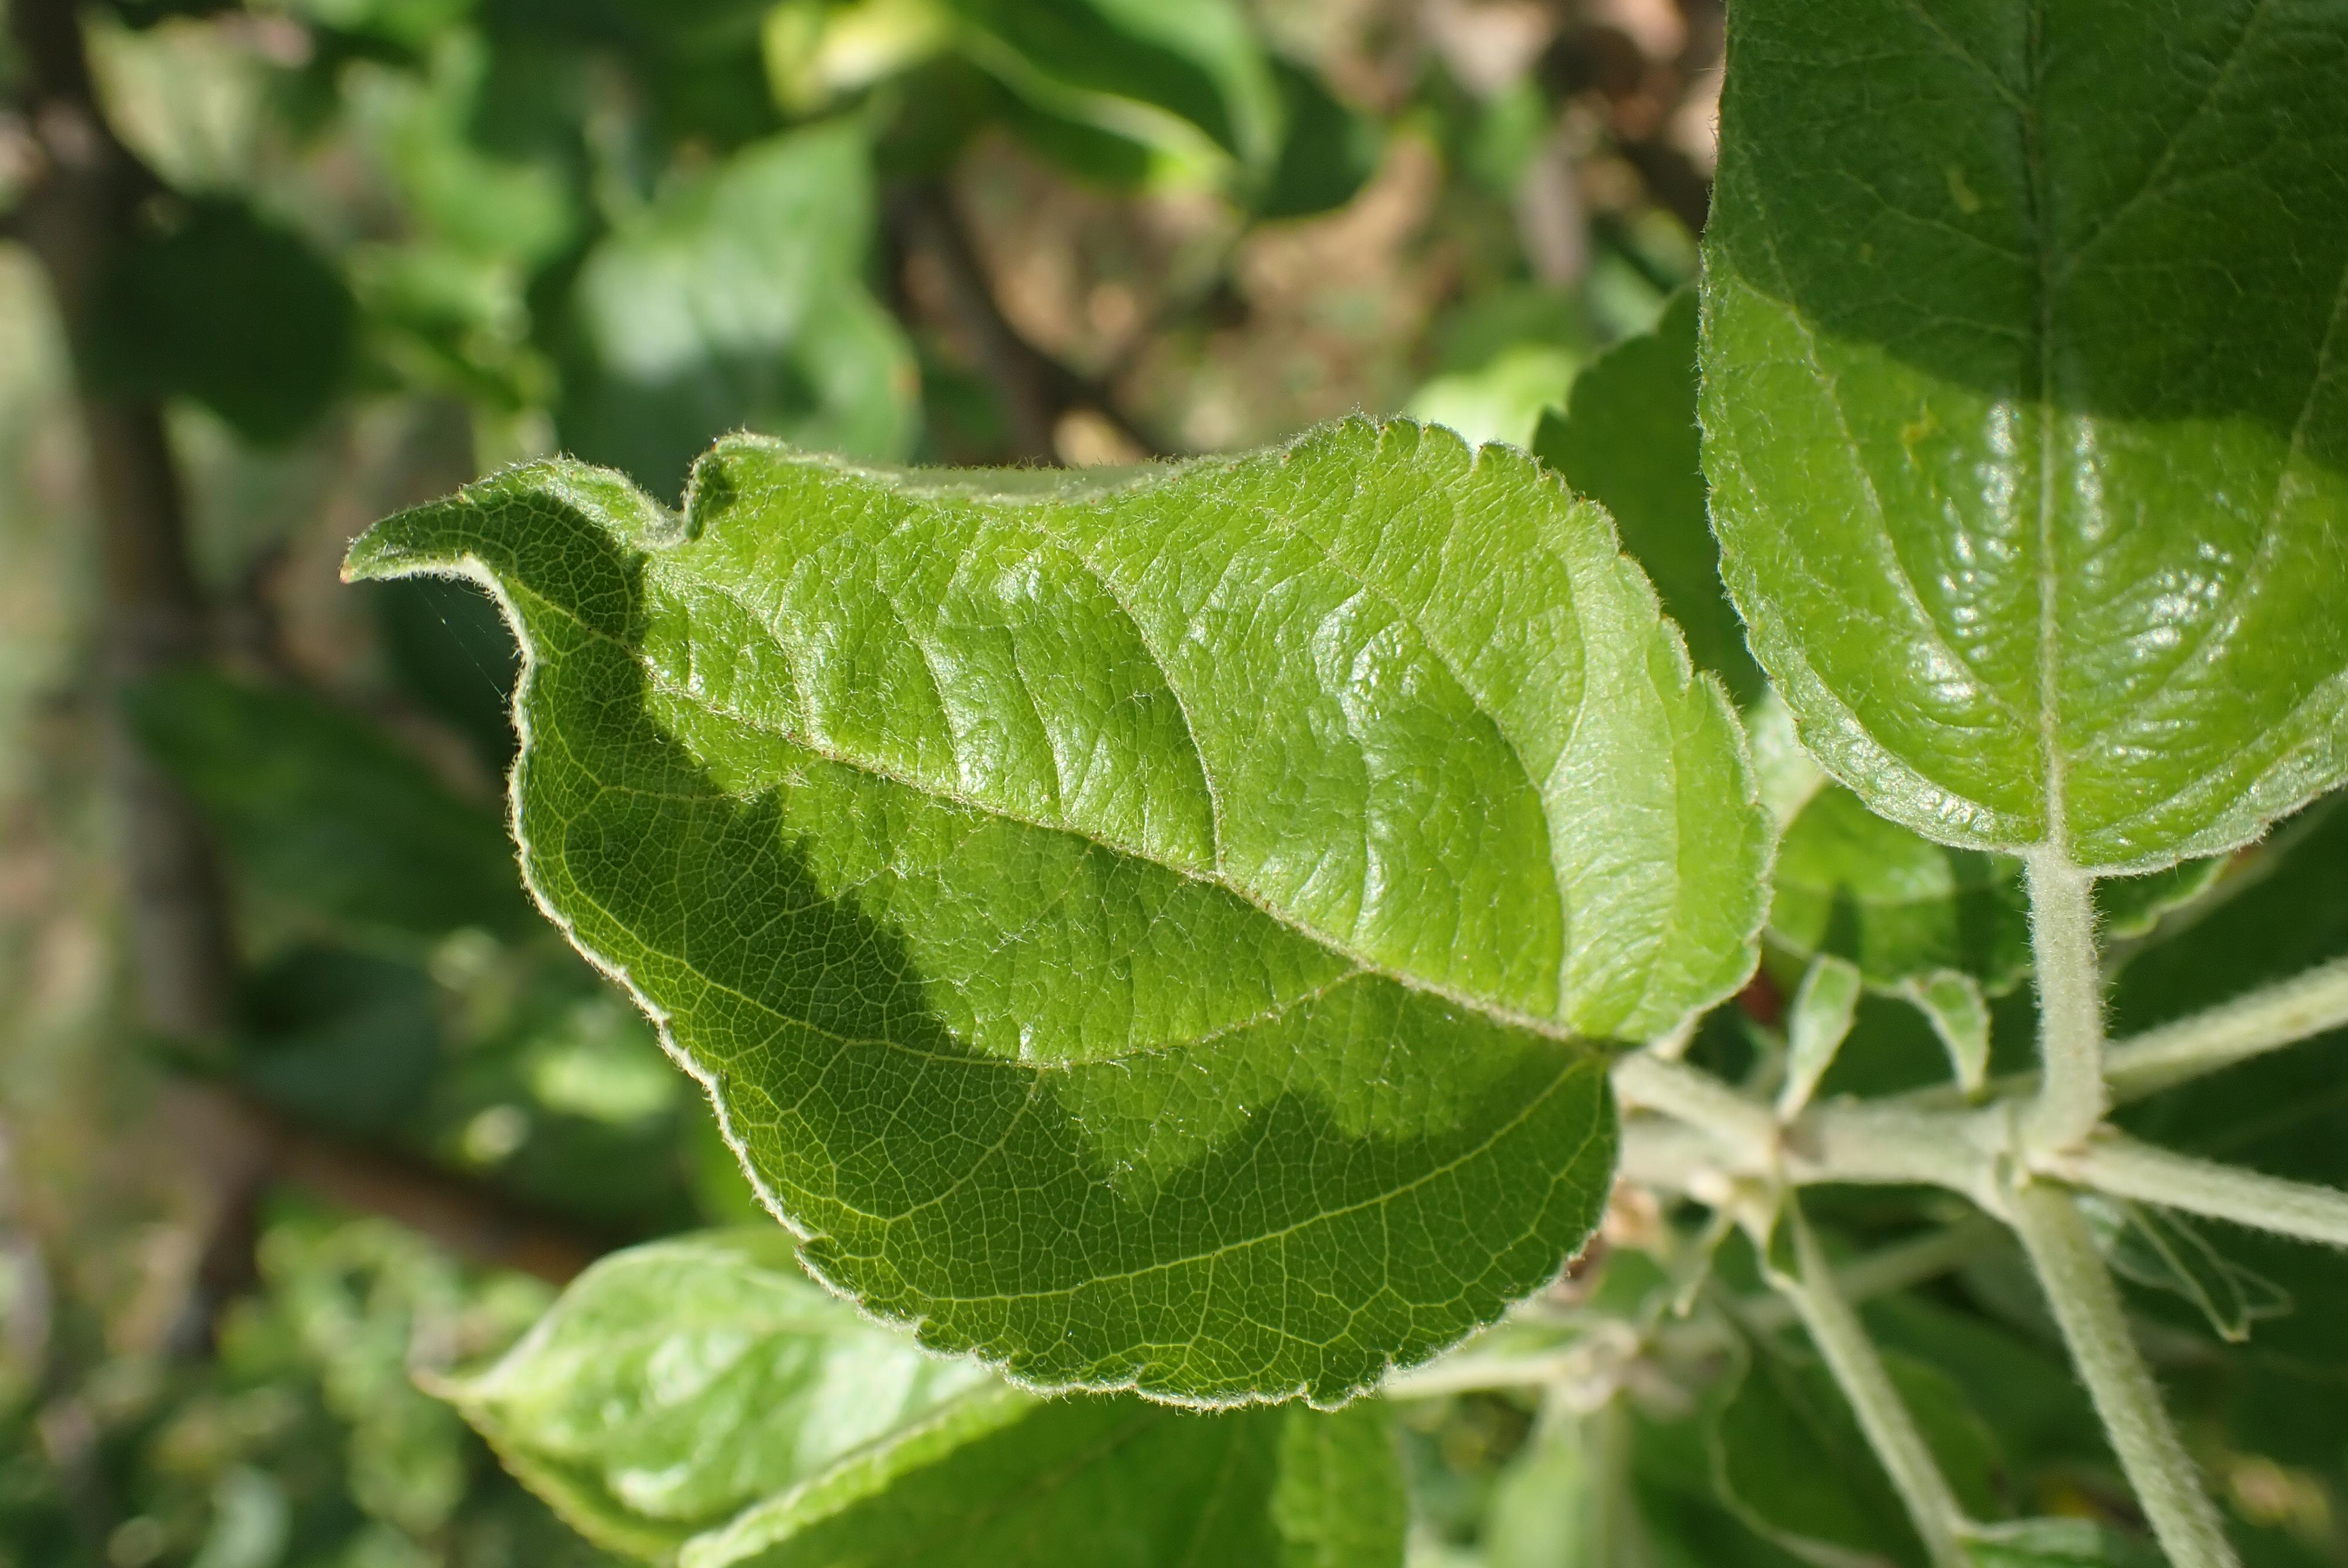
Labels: healthy